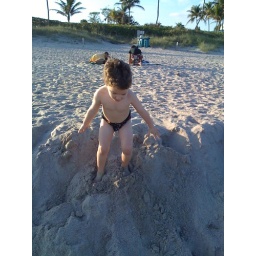
Aj taking over someone elses sand hole at the beach